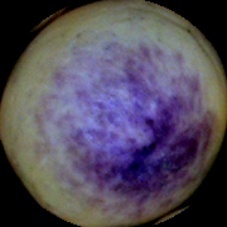
Label: Spotted